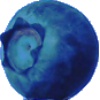
Label: huckleberry